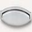
Label: plate